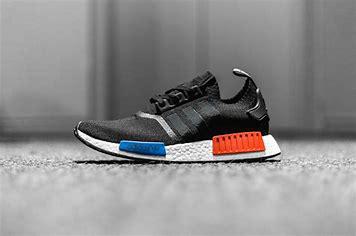
Brand: Adidas
Model: NMD R1